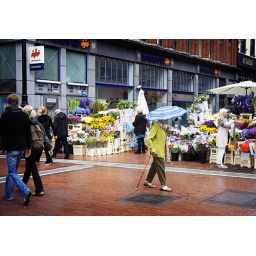
There should be more street flower markets in America.